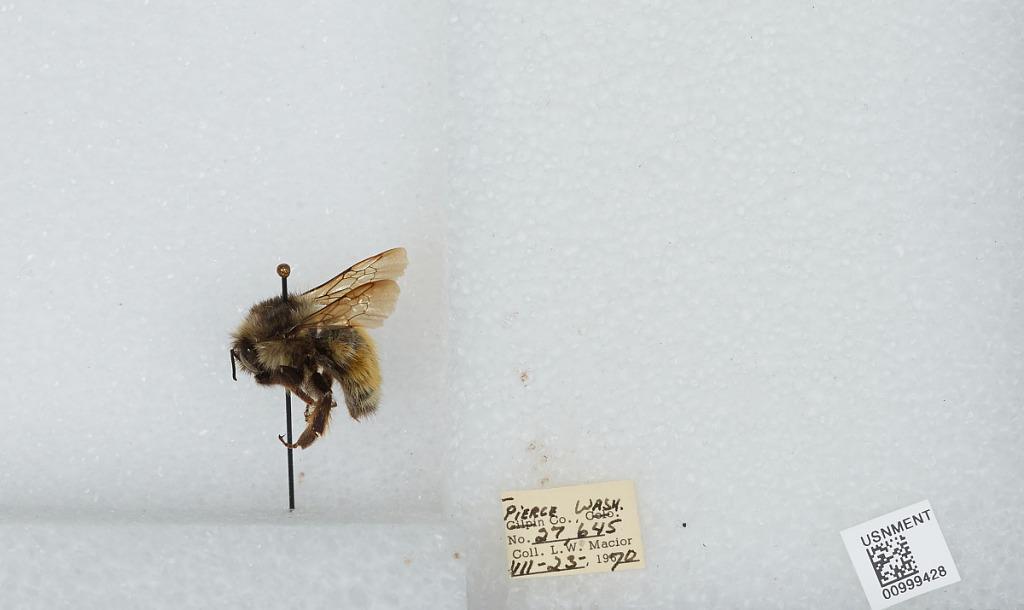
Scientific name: Bombus (Pyrobombus) melanopygus Nylander
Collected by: L. Macior
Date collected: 1970-7-23
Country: United States
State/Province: Washington
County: Pierce
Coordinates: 47.05, -122.12